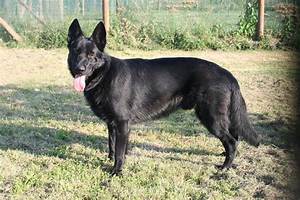
Label: cane